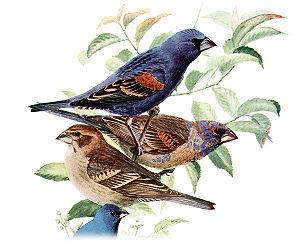
La plume, élément caractéristique de la classe des oiseaux, est une production tégumentaire complexe constituée de β-kératine. Comme les poils, les écailles, les ongles, les griffes ou les sabots, les plumes sont des phanères.
Le Guiraca bleu ou Gros-bec bleu, est une espèce de passereau de la famille des Cardinalidae.